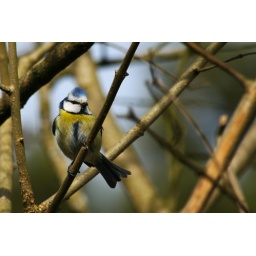
Probably the most common bird around my house